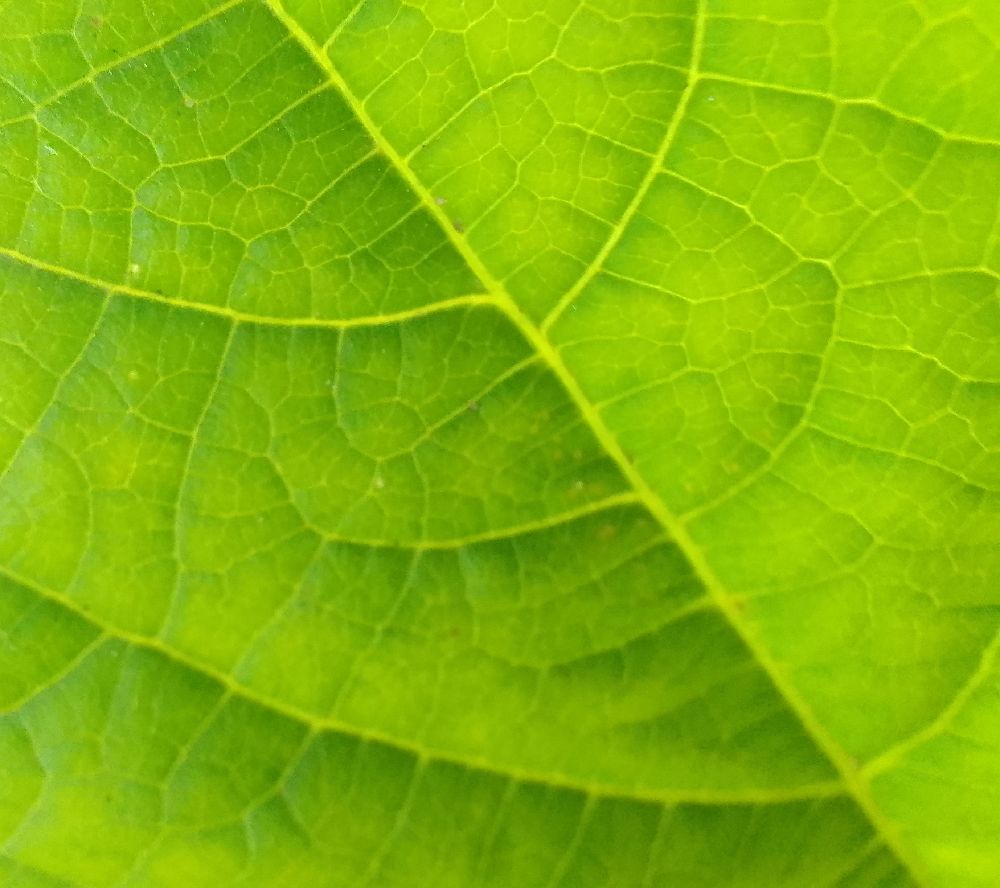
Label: healthy